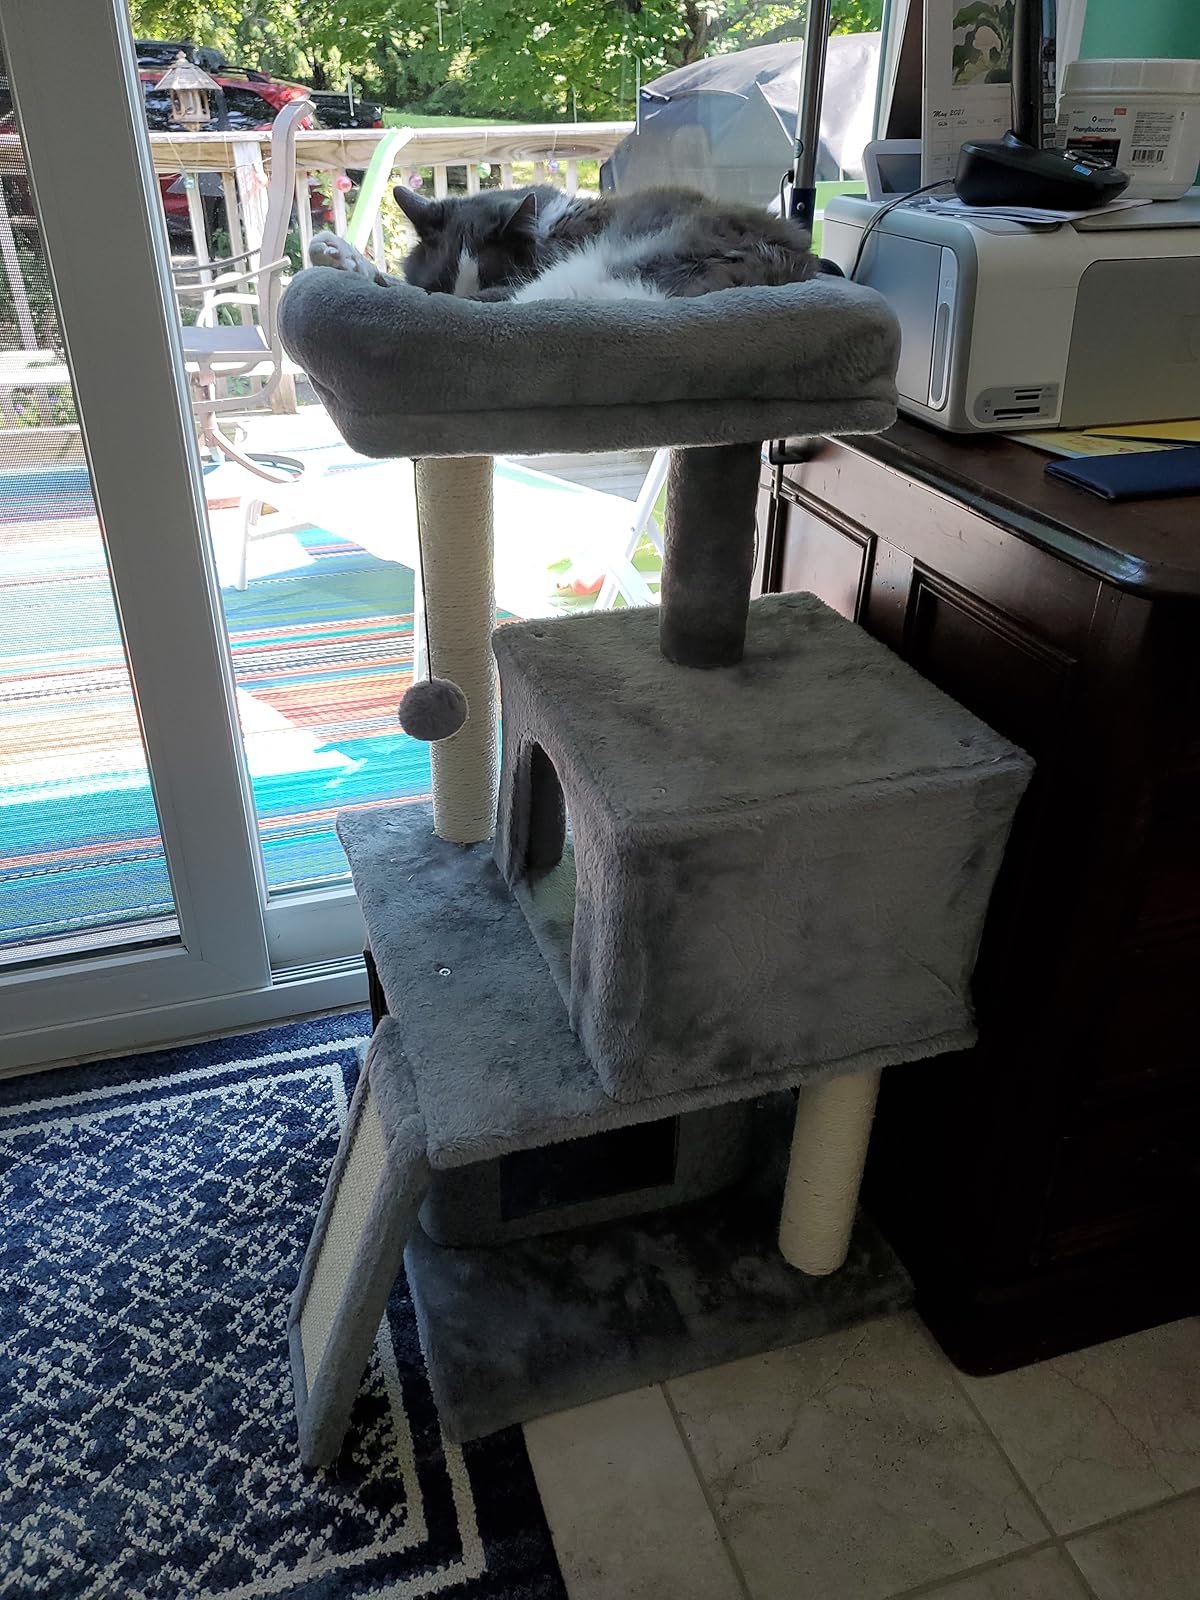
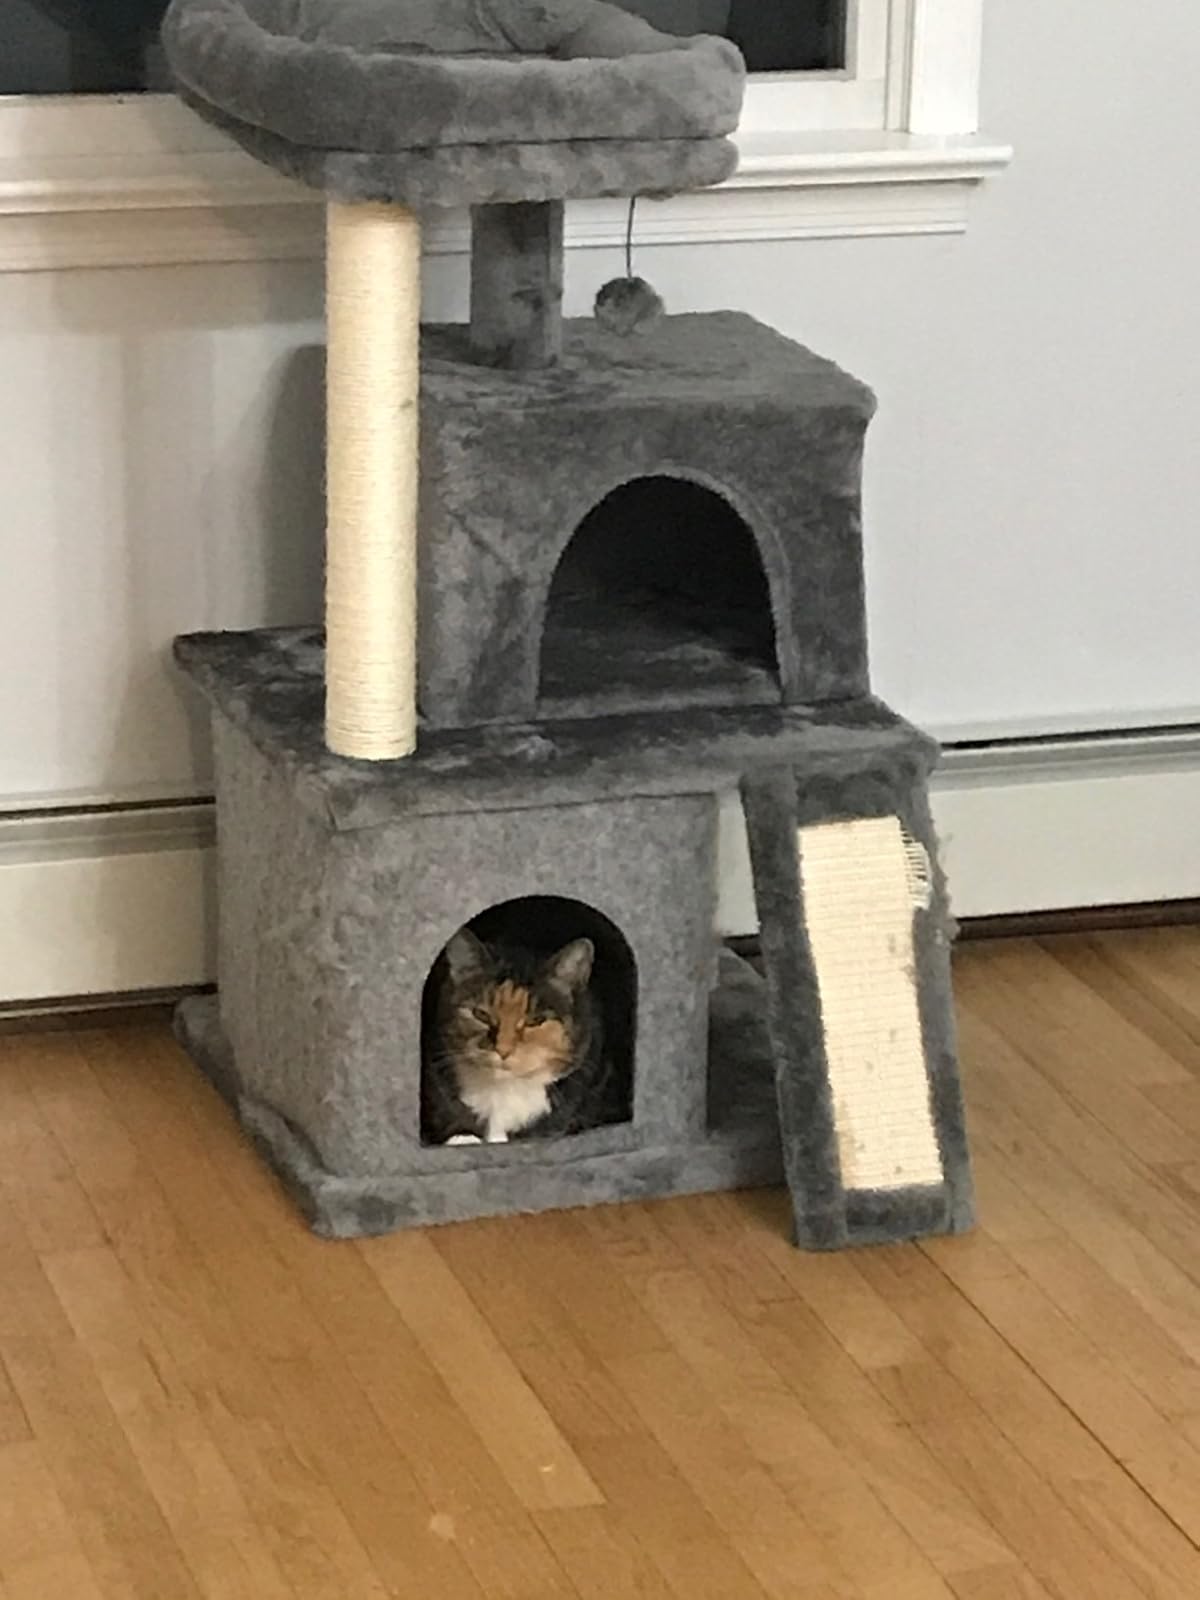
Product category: items_cat tree
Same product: yes